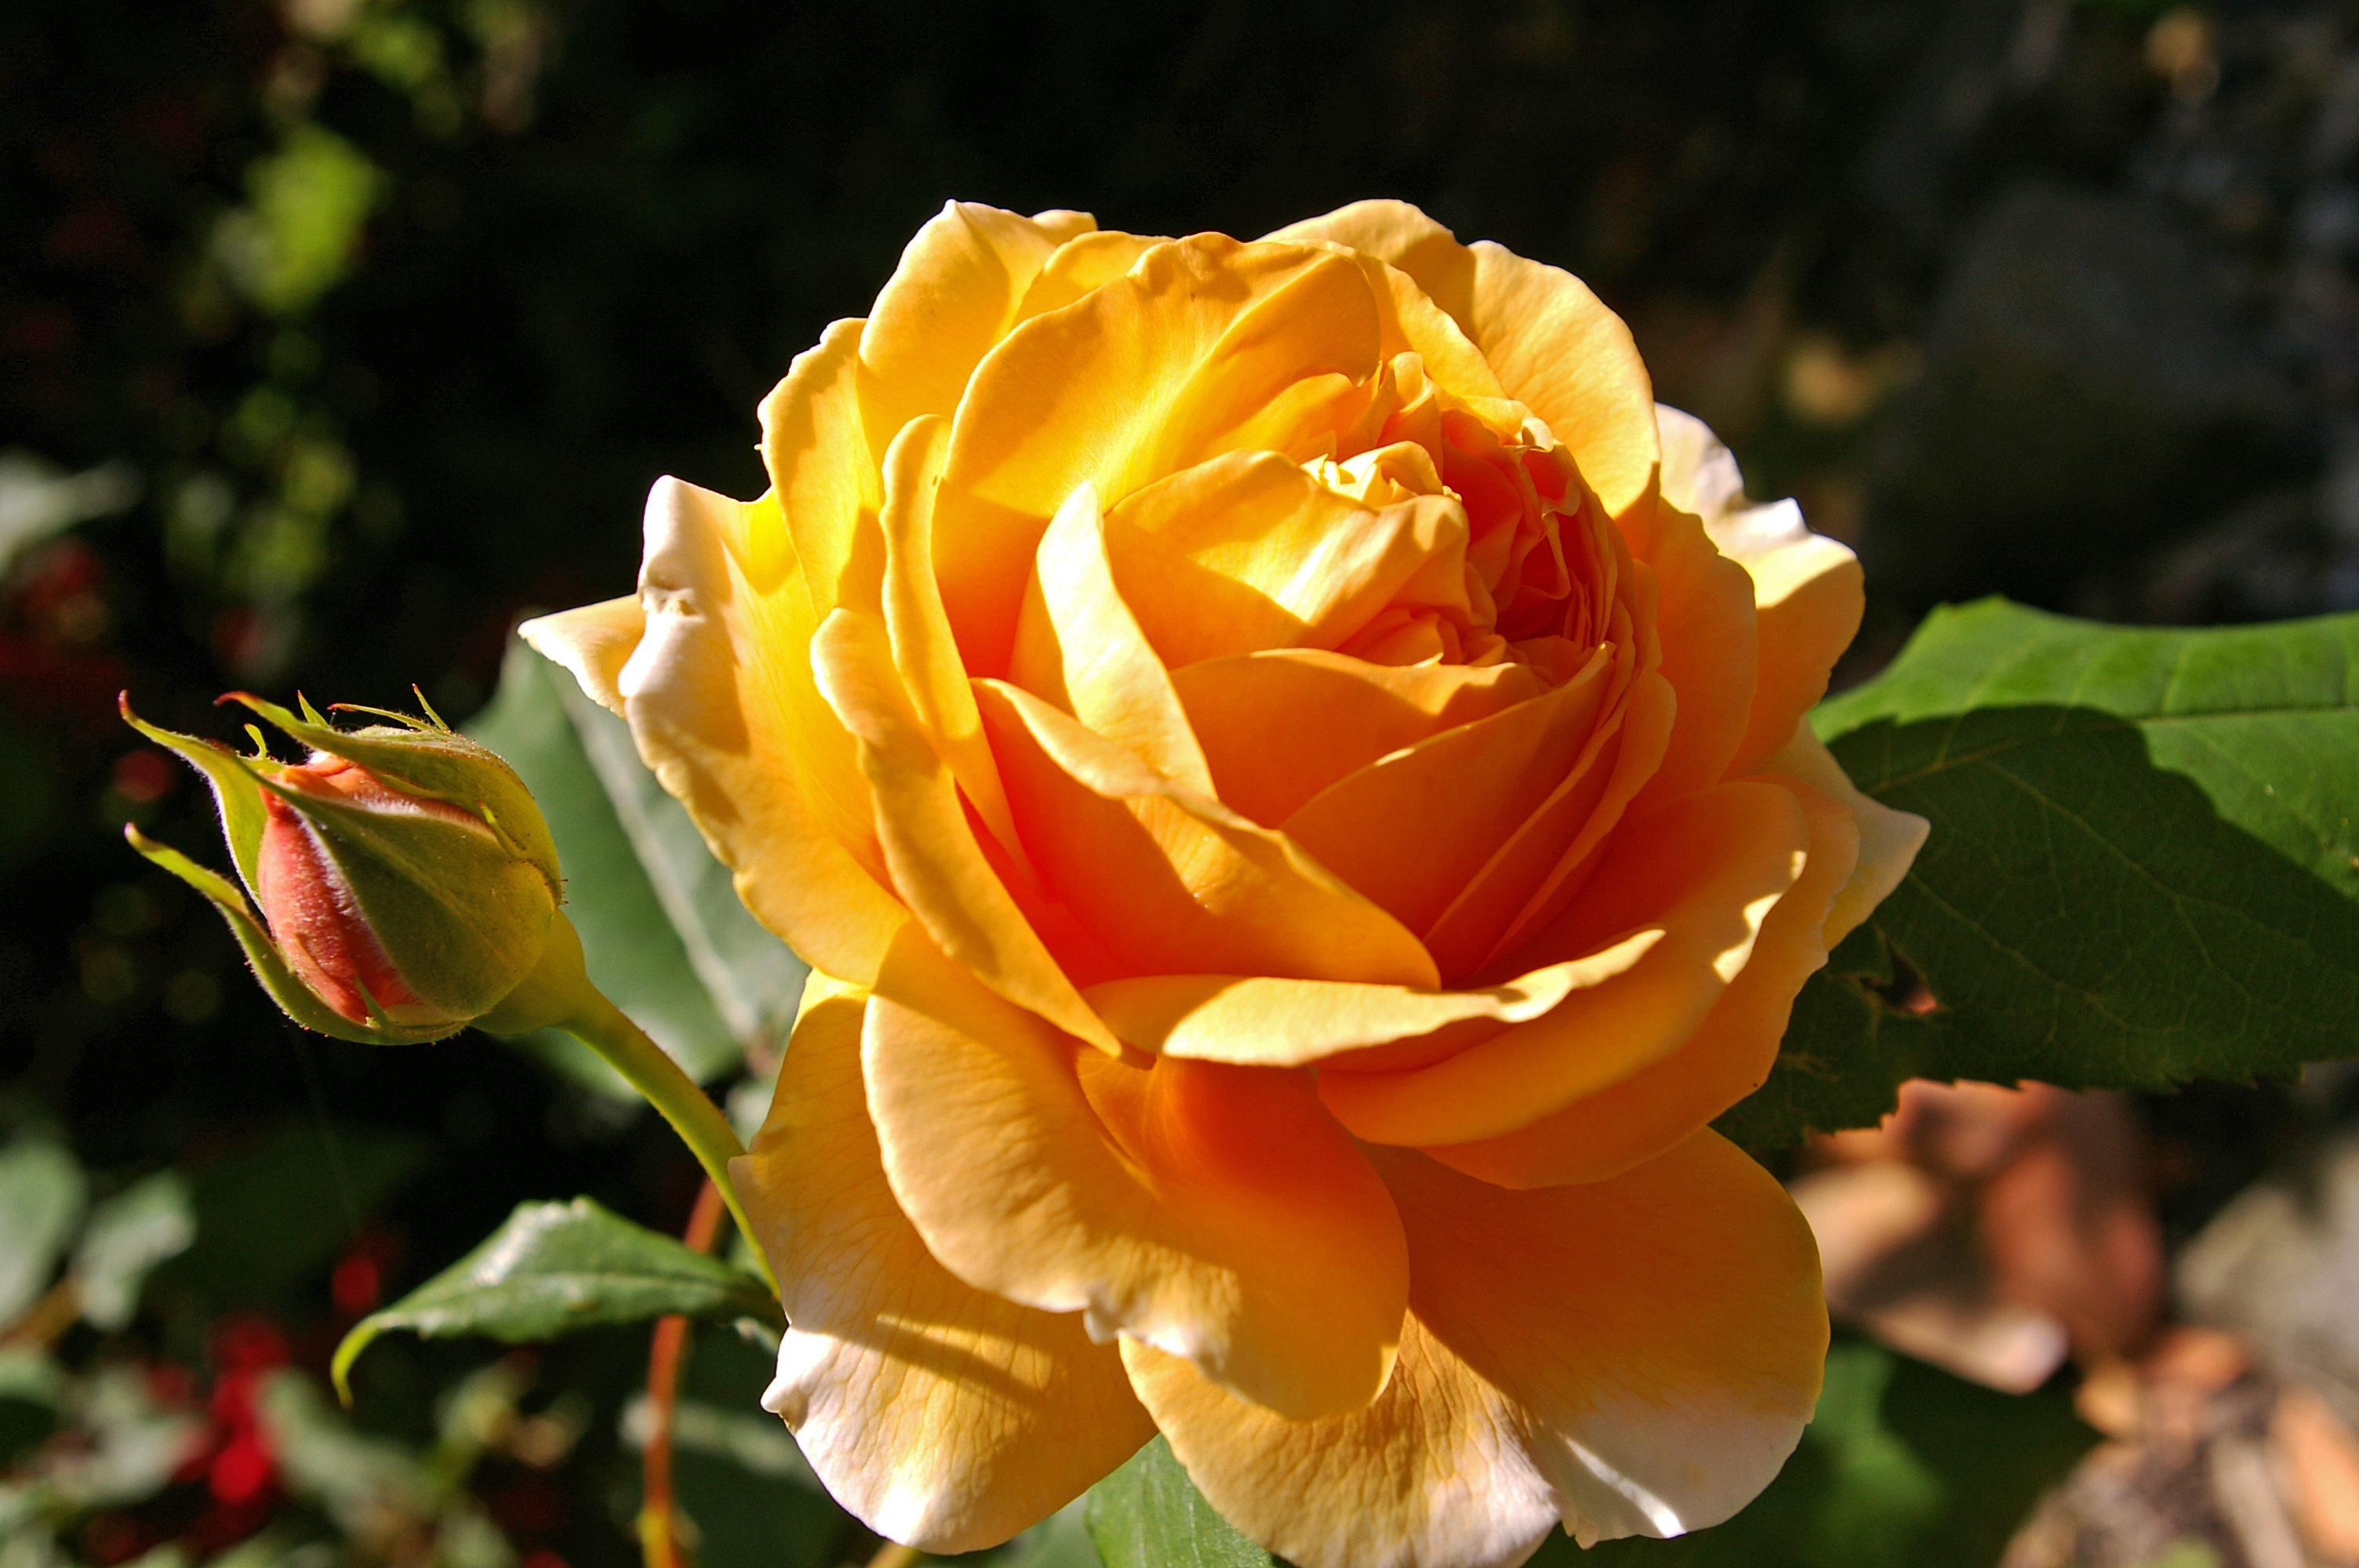
nature, blossom, plant, flower, petal, bloom, love, rose, romantic, yellow, garden, flora, bed, petals, thorns, beauty, beautiful, bud, floribunda, fragrance, rose bloom, macro photography, bed of roses, flowering plant, garden roses, english rose, rose family, garden rose, scented rose, rank structure, rank rose, crown princess margaret, plant stem, land plant, rose order, austrian briar